List of butterflies of India (Satyrinae)

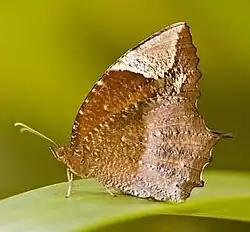
Common palmfly, "Elymnias hypermnestra", a satyrine butterfly found in India.

This is a list of the butterflies of India belonging to the subfamily Satyrinae of the family Nymphalidae and an index to the species articles. This forms part of the full List of butterflies of India (Nymphalidae) which itself forms part of the complete List of butterflies of India.